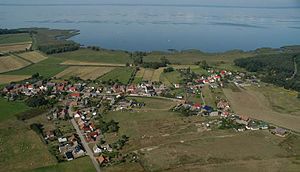
Vogelsang-Warsin
Vogelsang-Warsin er to byer og en kommune i det nordøstlige Tyskland, beliggende i Amt Am Stettiner Haff under Landkreis Vorpommern-Greifswald. Landkreis Vorpommern-Greifswald ligger i delstaten Mecklenburg-Vorpommern ved den tysk-polske grænse.